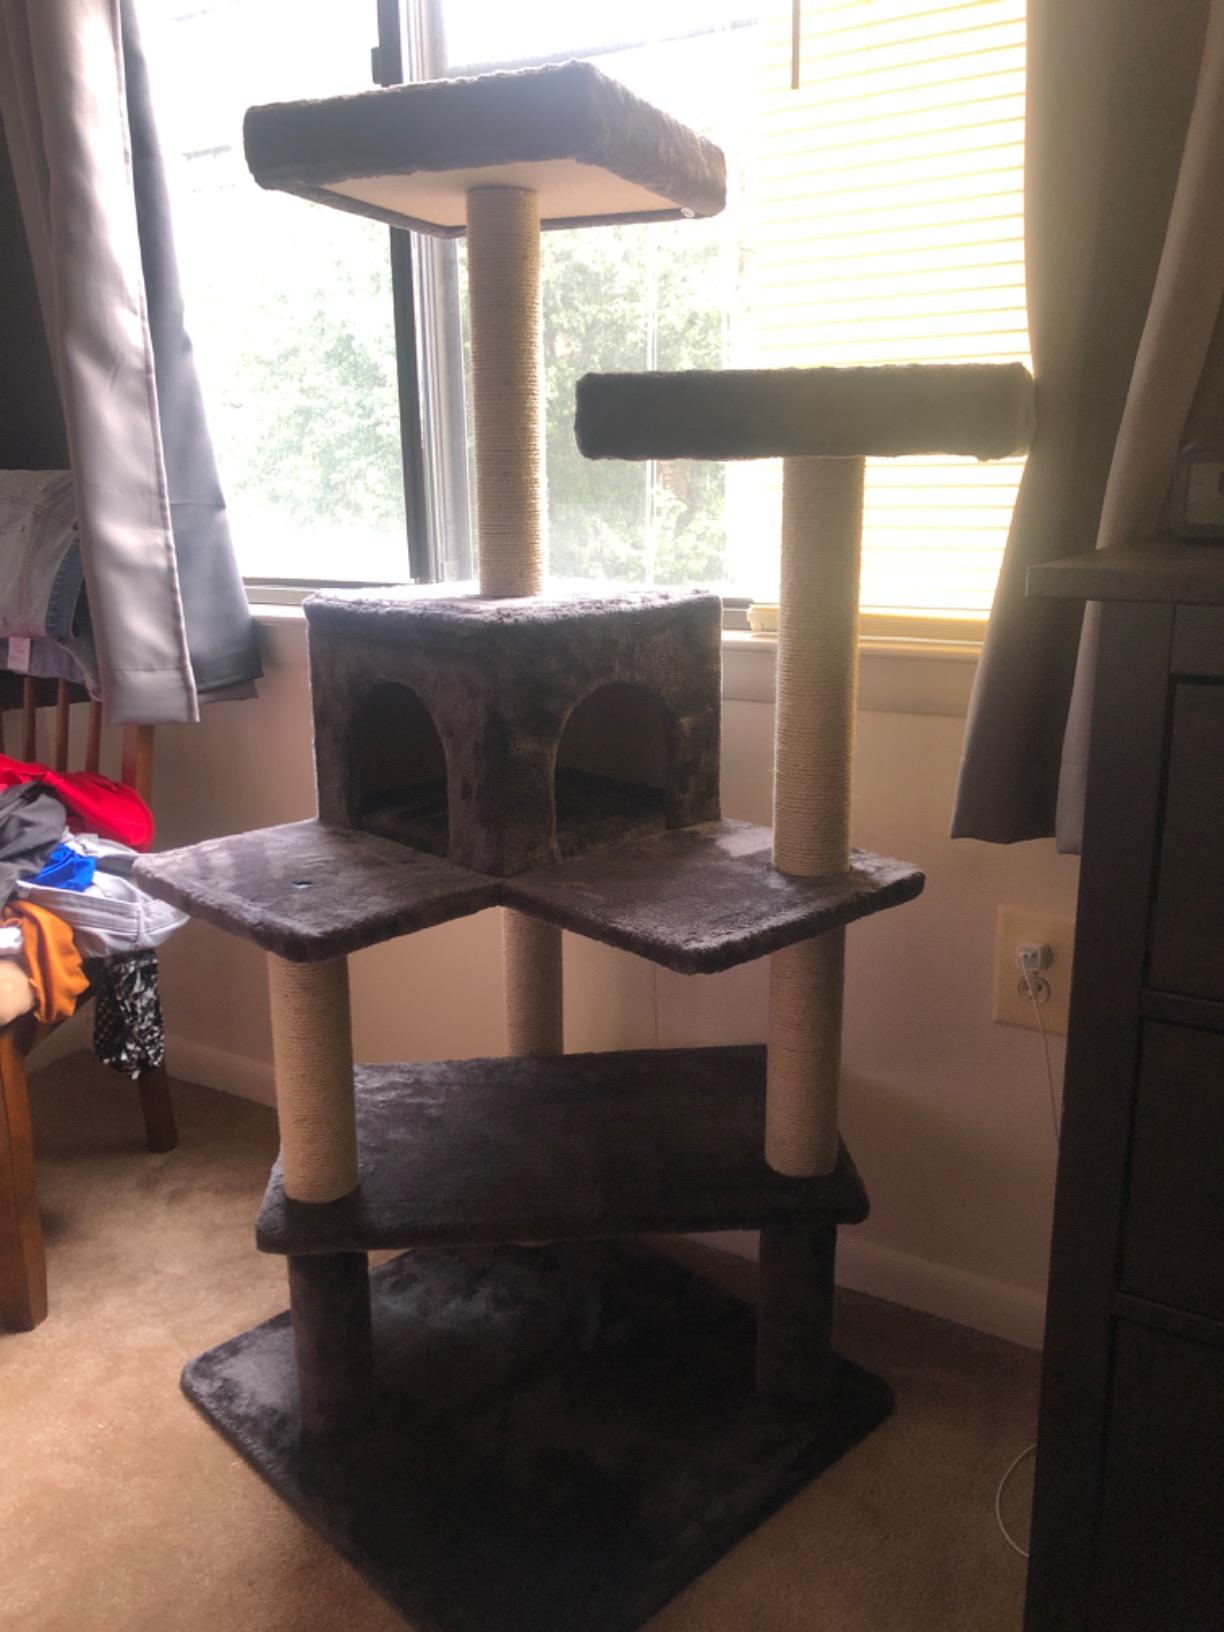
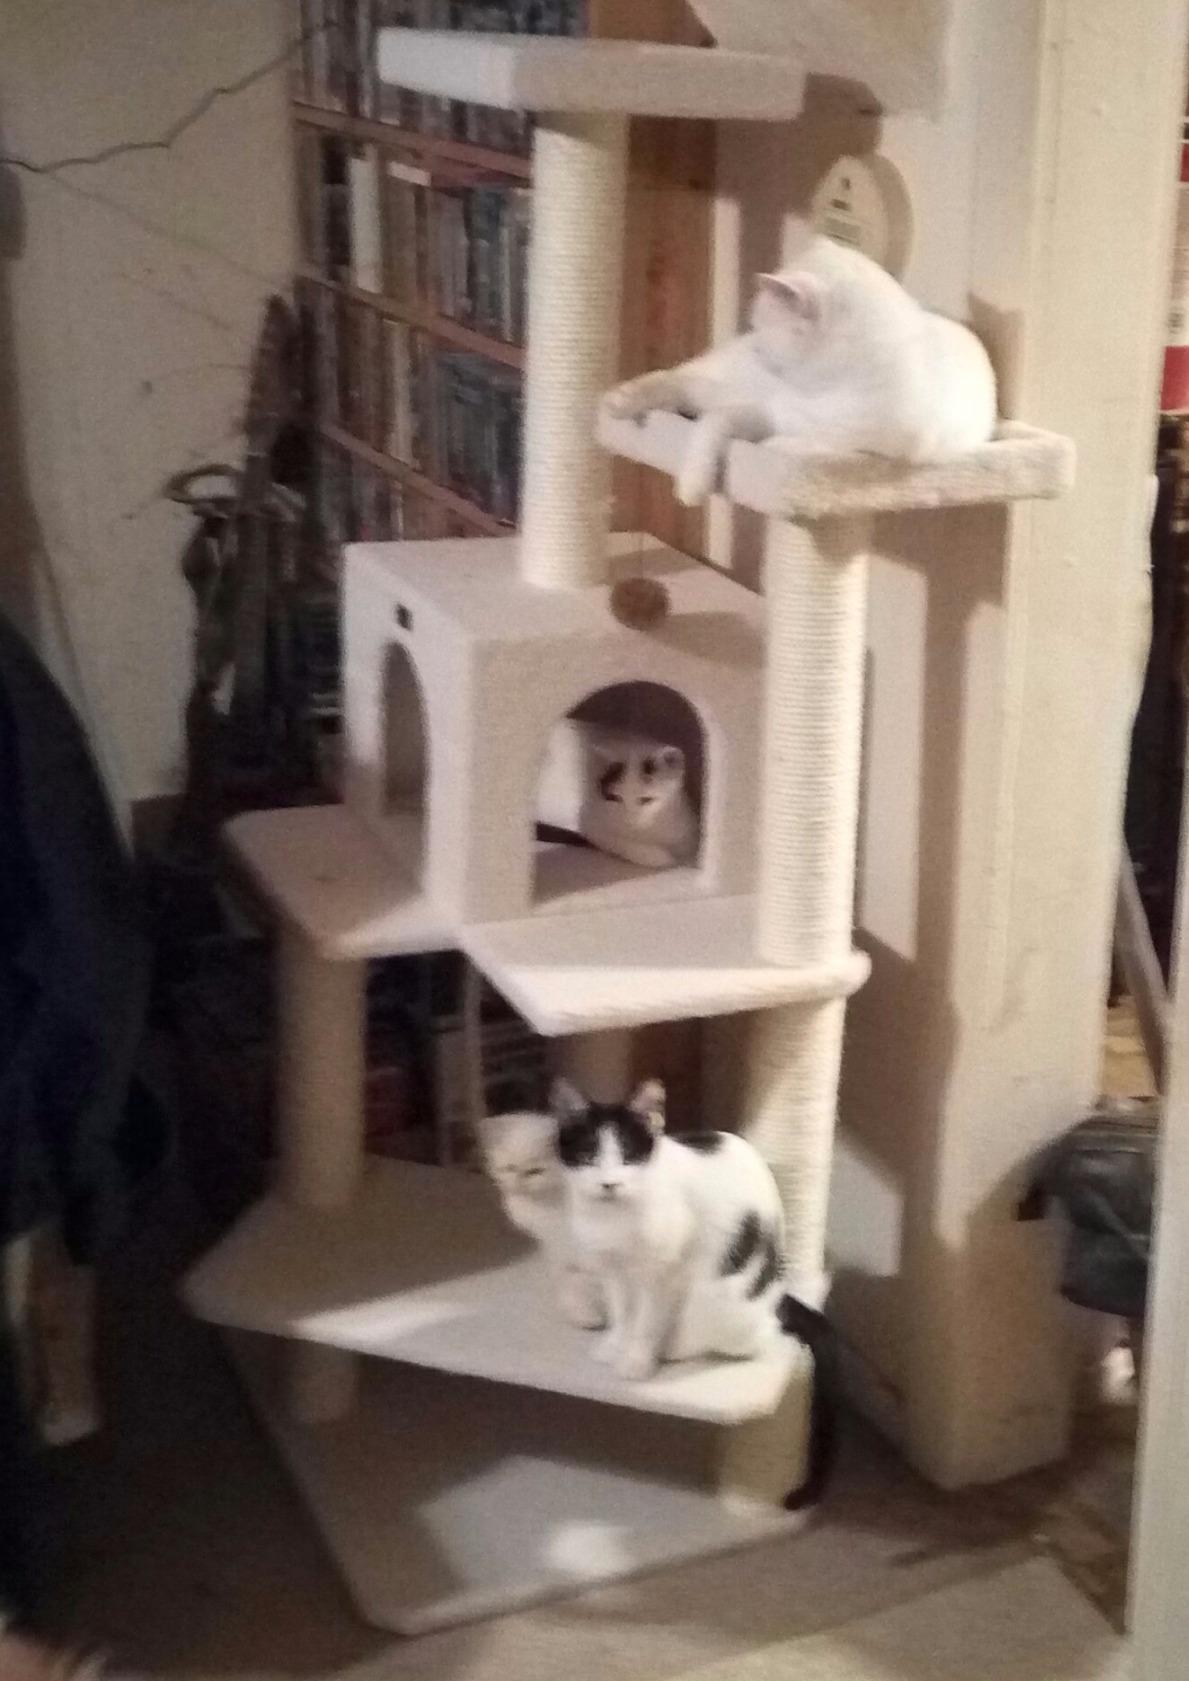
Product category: items_cat tree
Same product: no